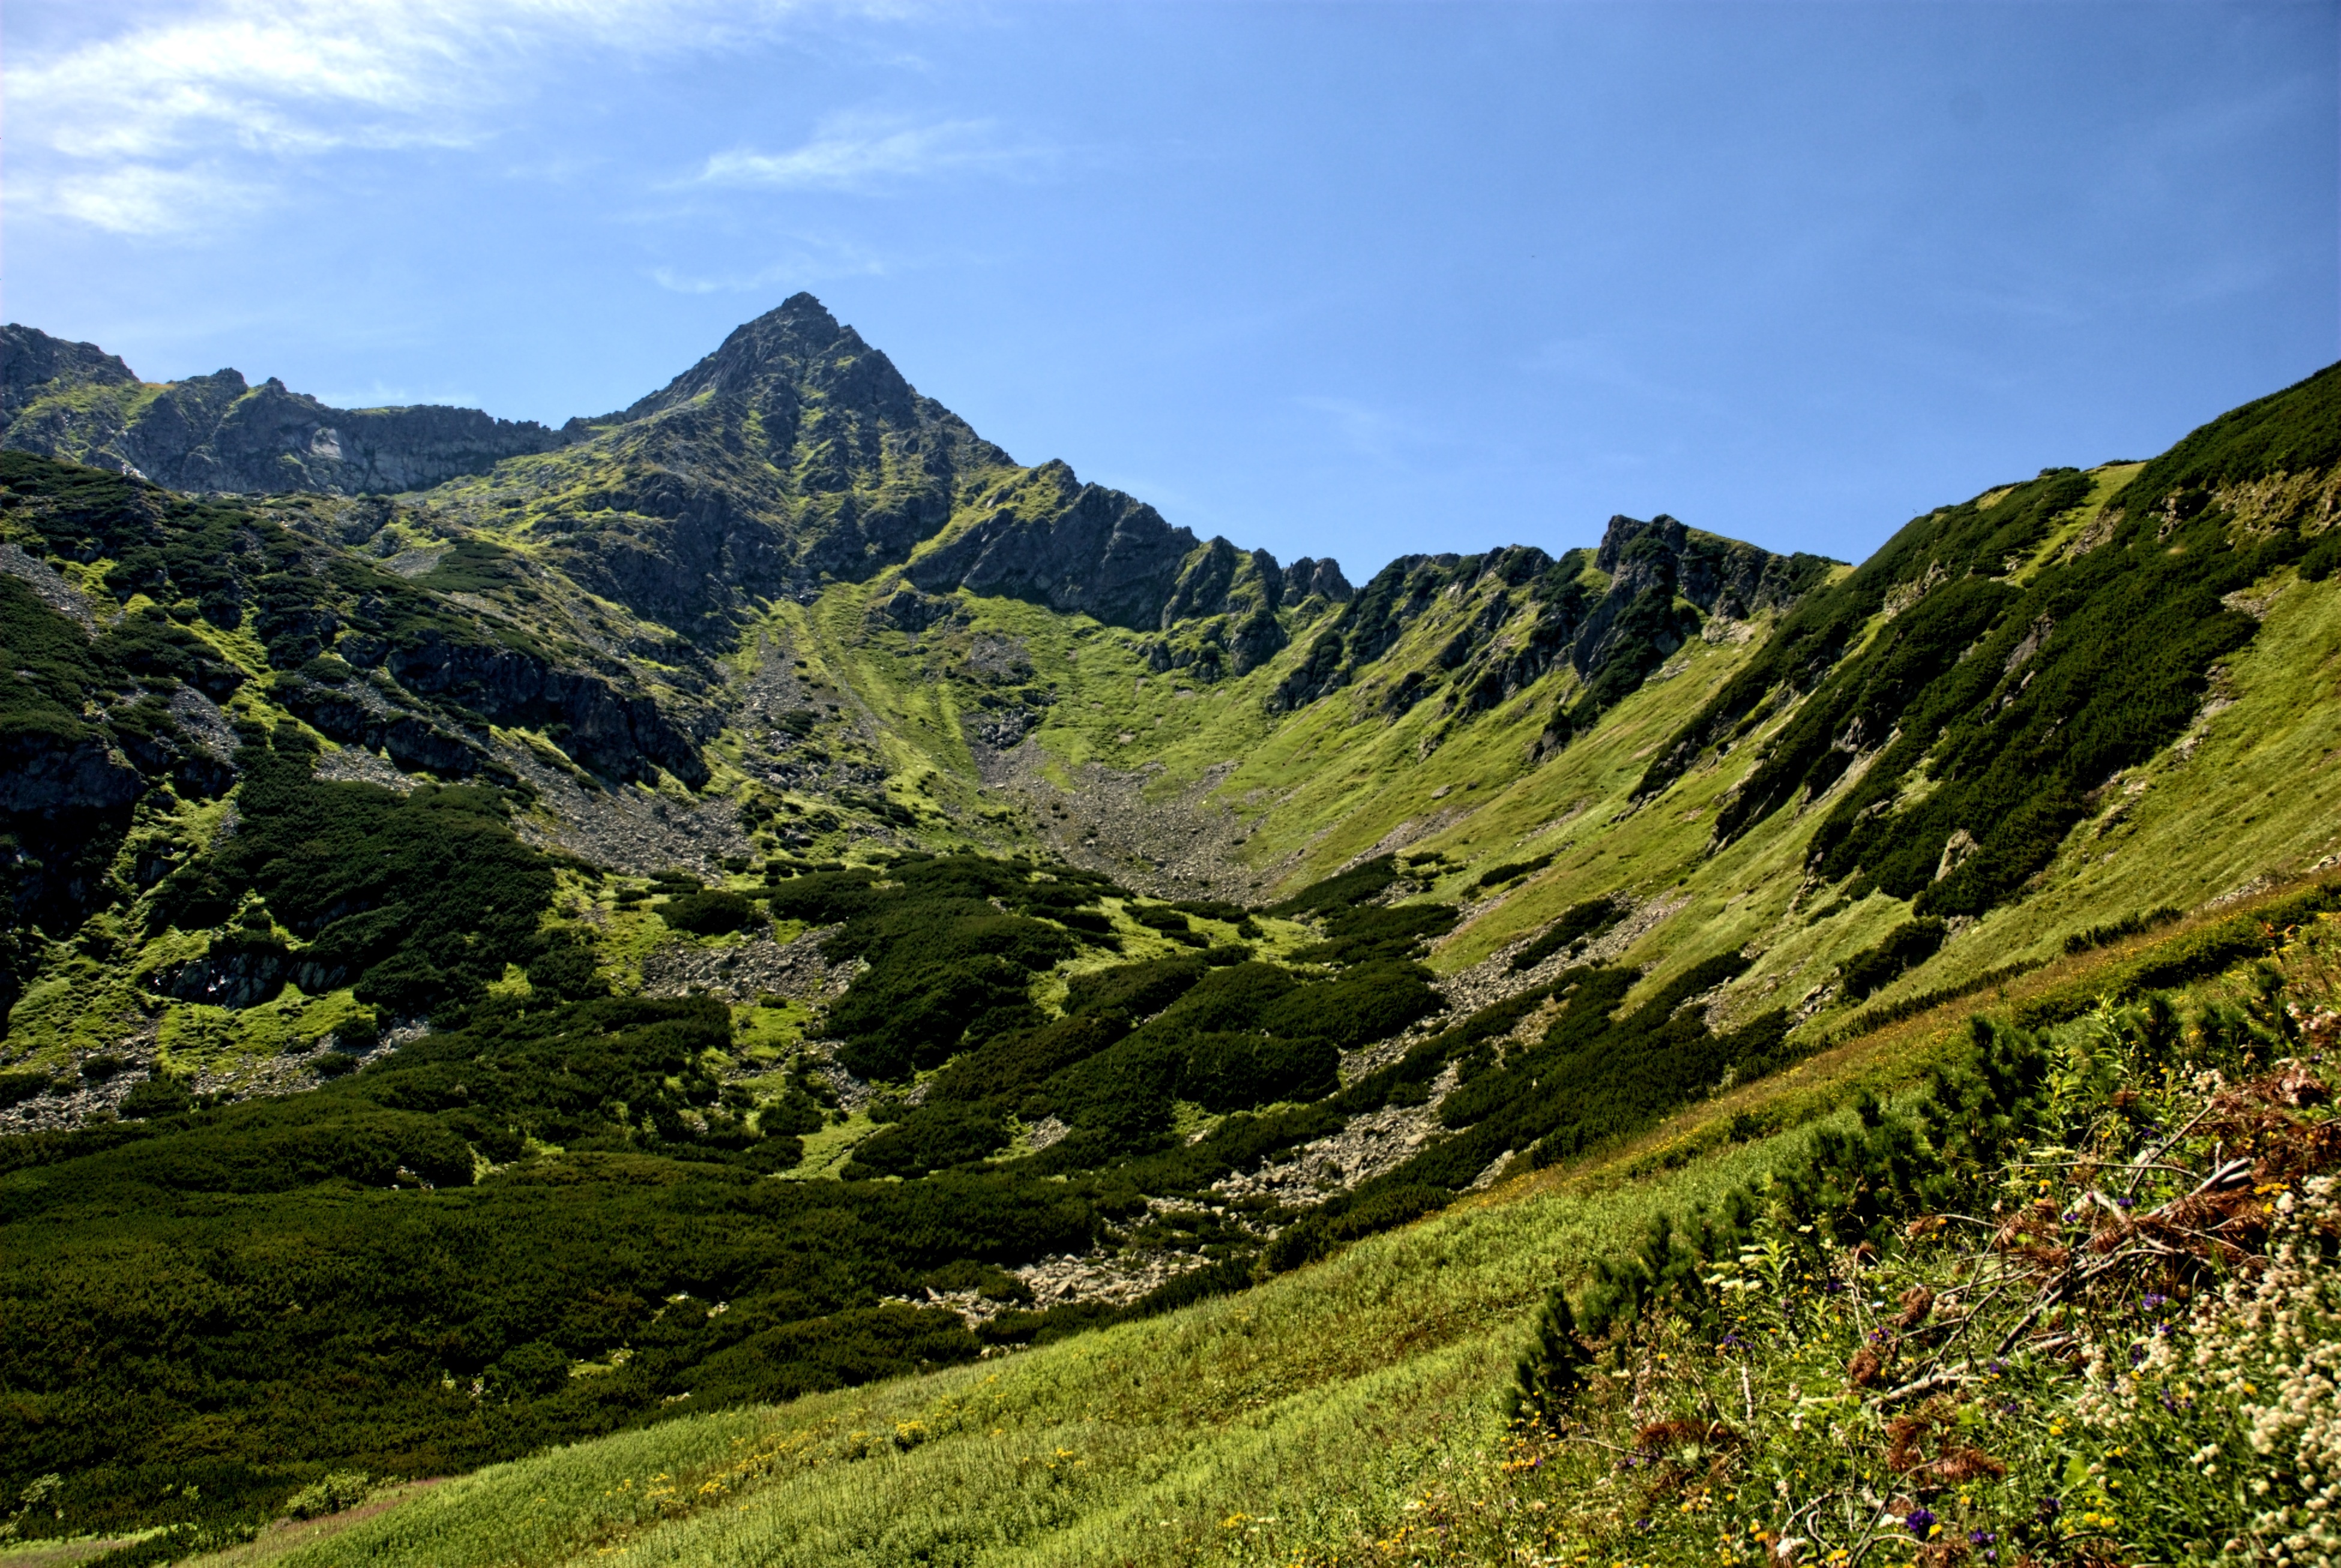
landscape, tree, nature, forest, wilderness, walking, mountain, sky, trail, meadow, hill, view, valley, mountain range, highland, ridge, top view, mountains, alps, vegetation, plateau, fell, ecosystem, tatry, slovakia, landform, mountain pass, tourists valley koperszad w, geographical feature, mountainous landforms